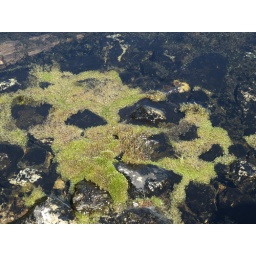
green alge in the water